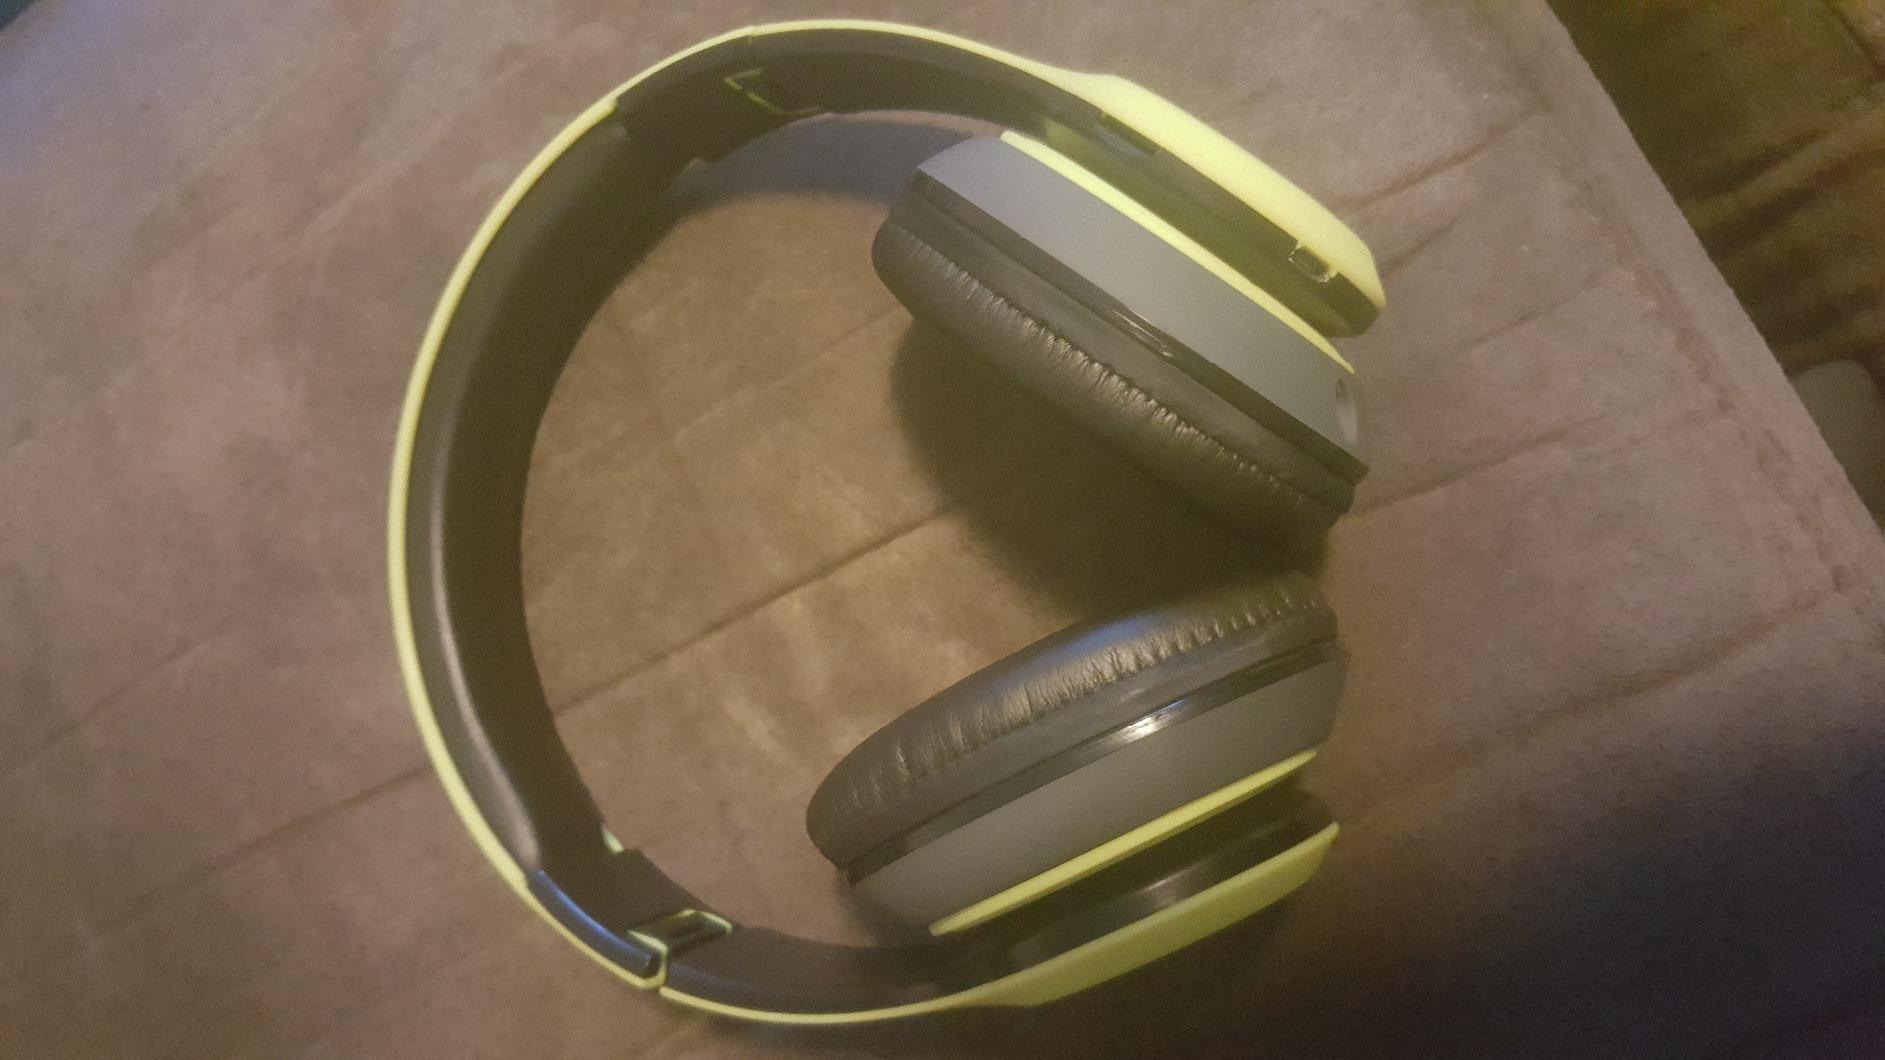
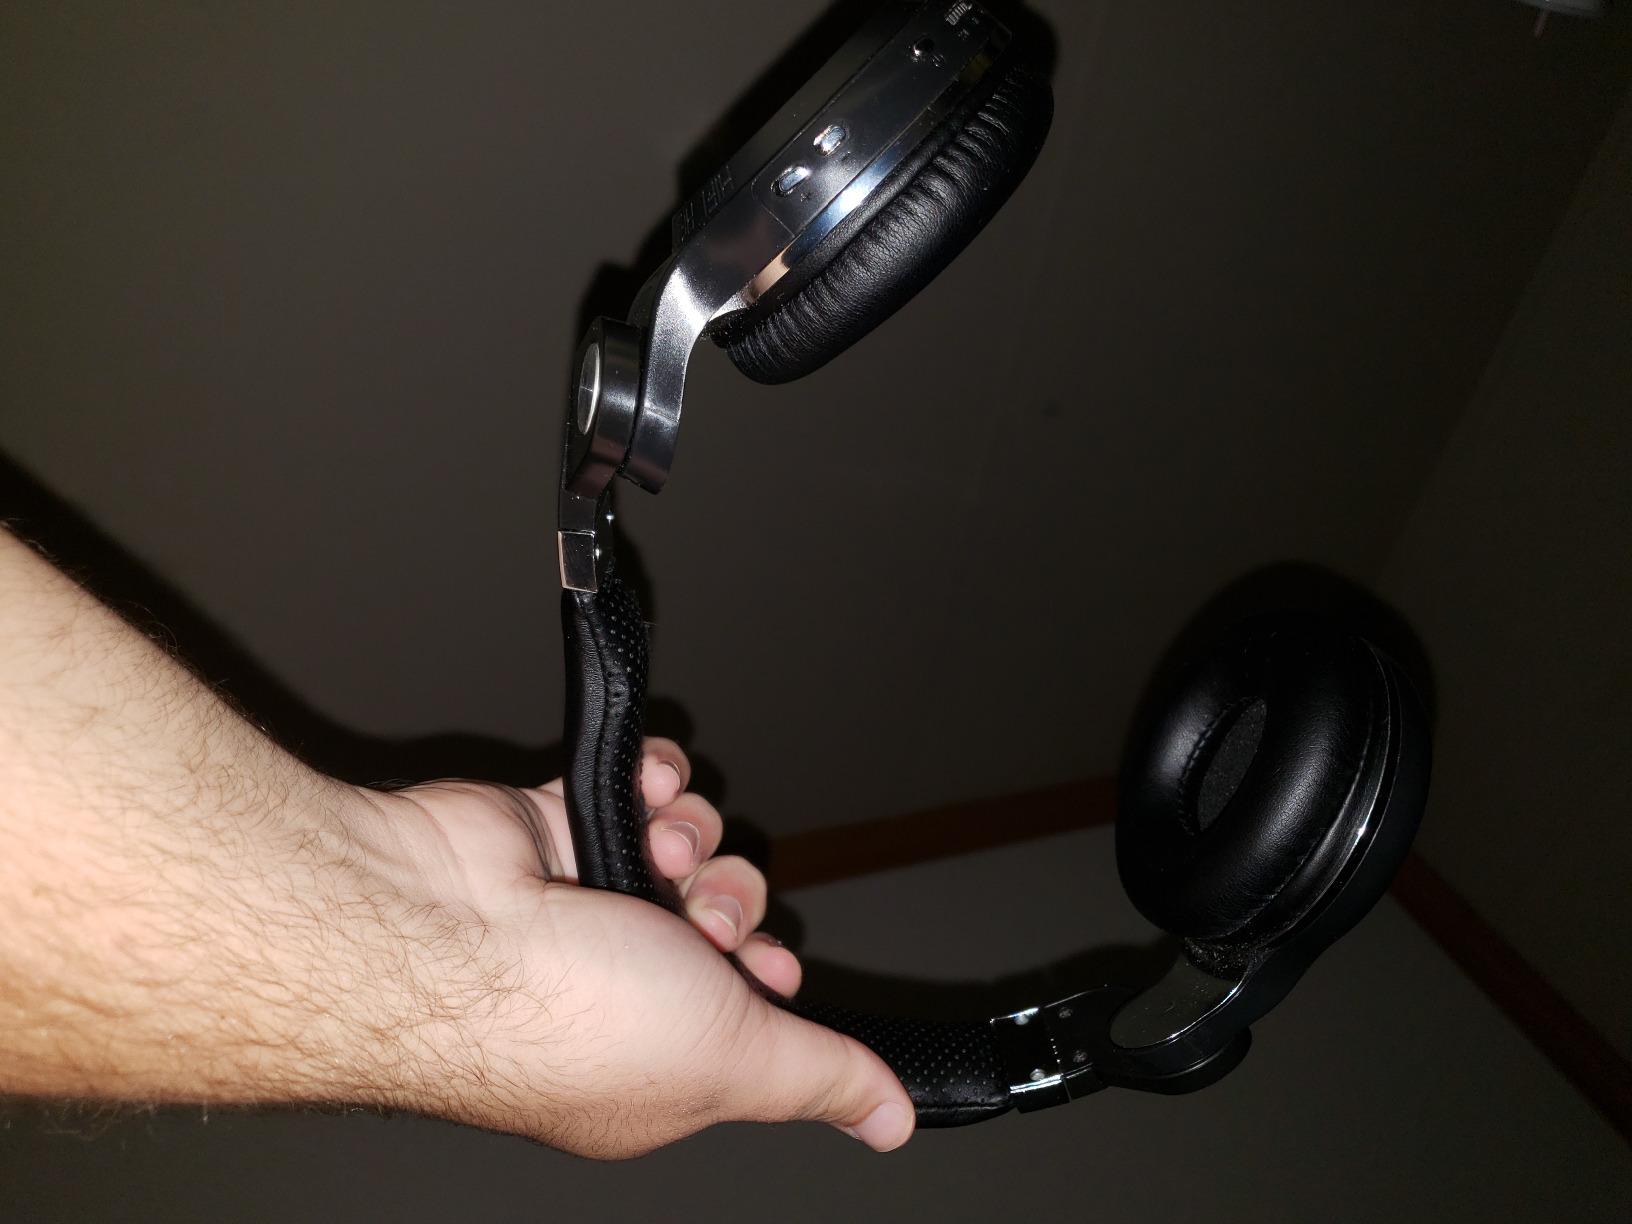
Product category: headphones
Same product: no